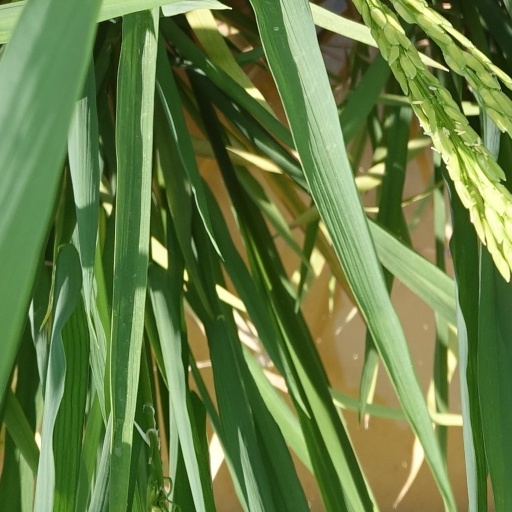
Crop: rice